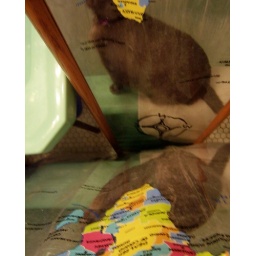
cat in mirror